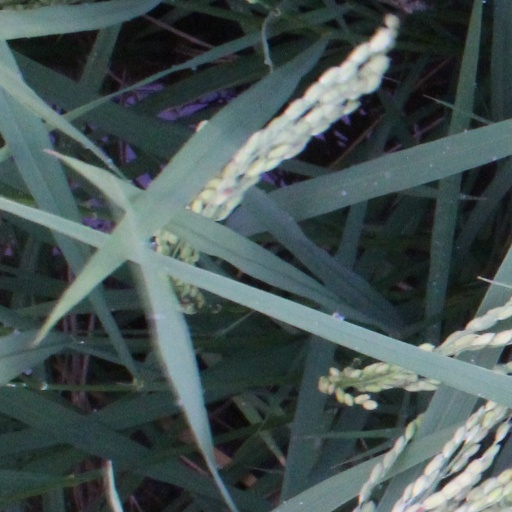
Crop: rice